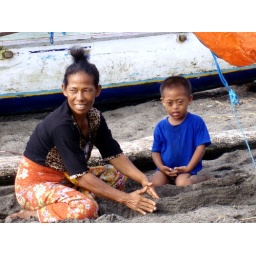
senggigi beach in the afternoon: a boy played with his mother always steal my attention.